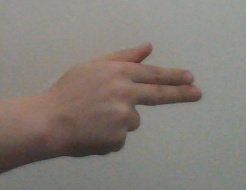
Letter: ghain